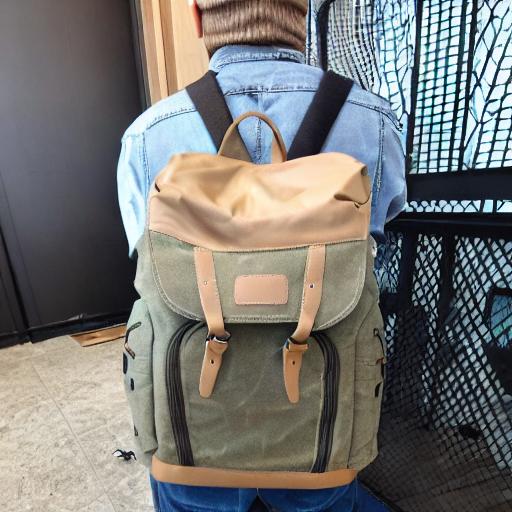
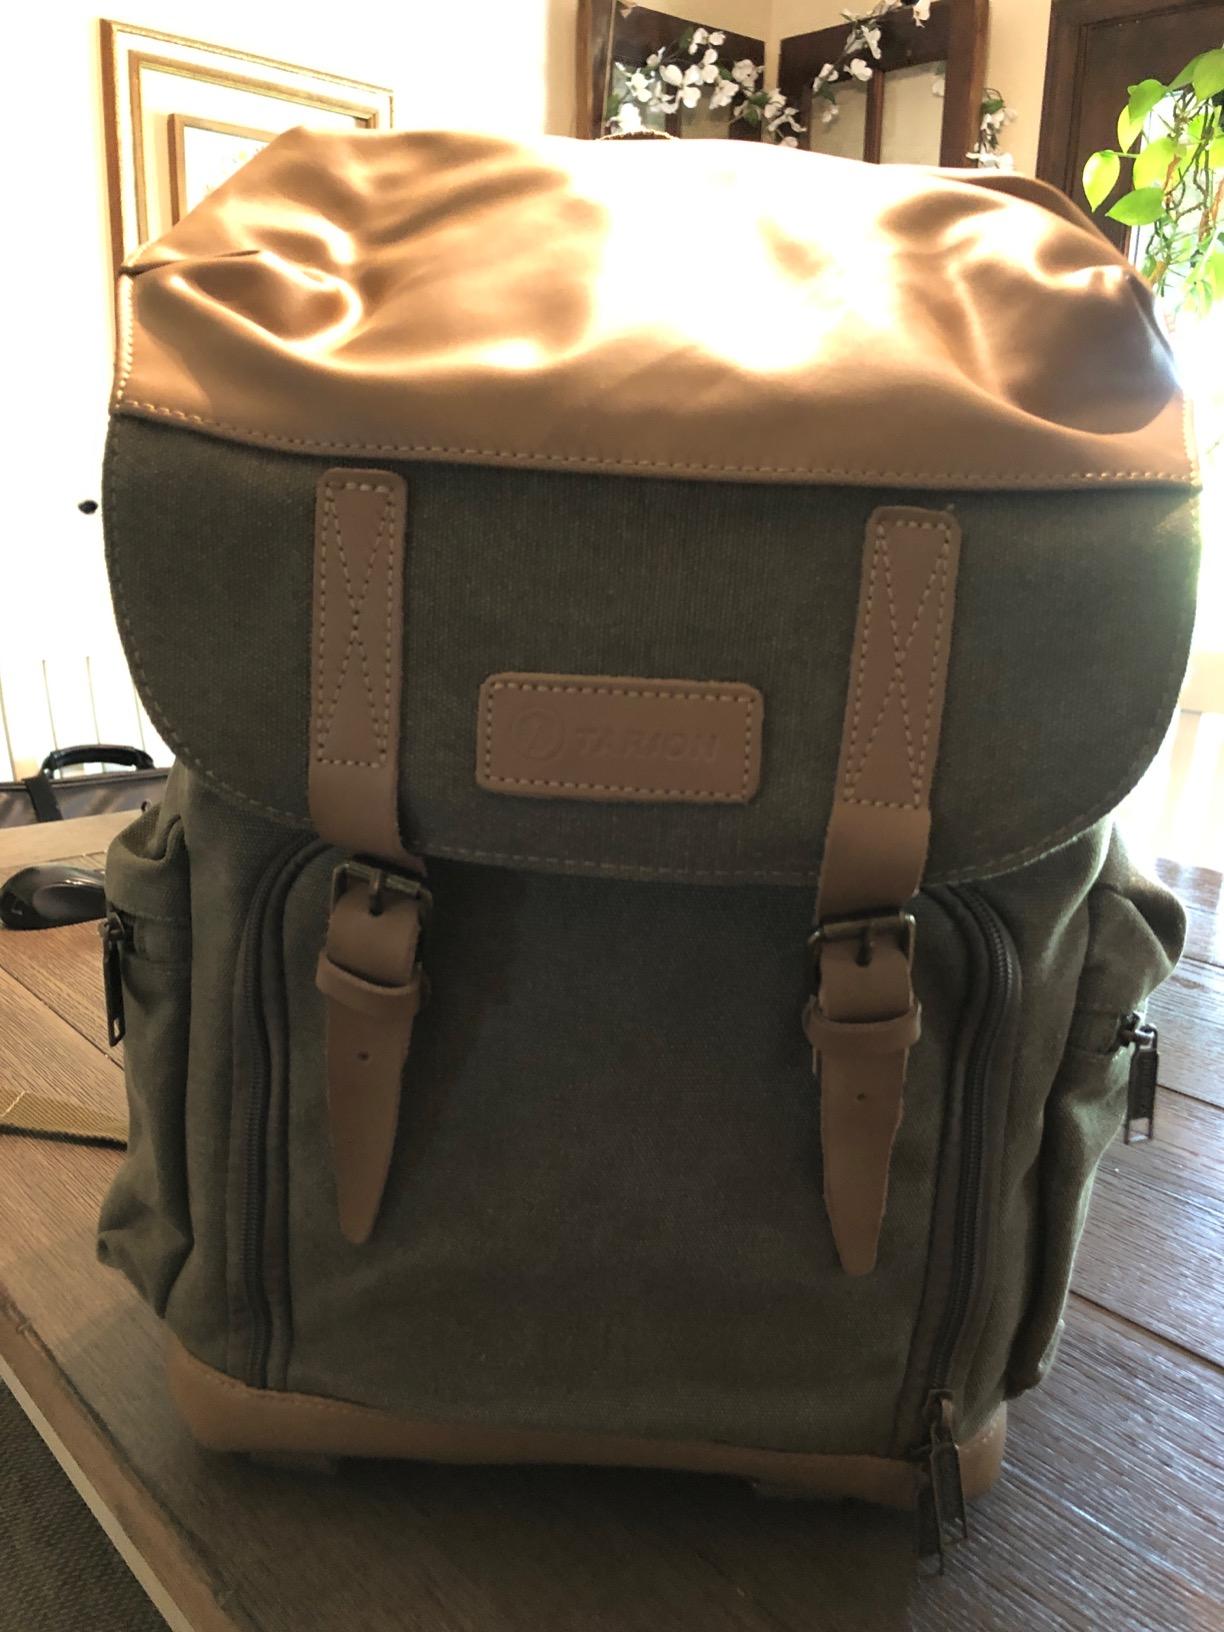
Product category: bag
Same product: no